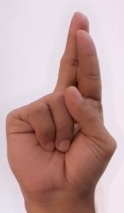
ASL sign: R